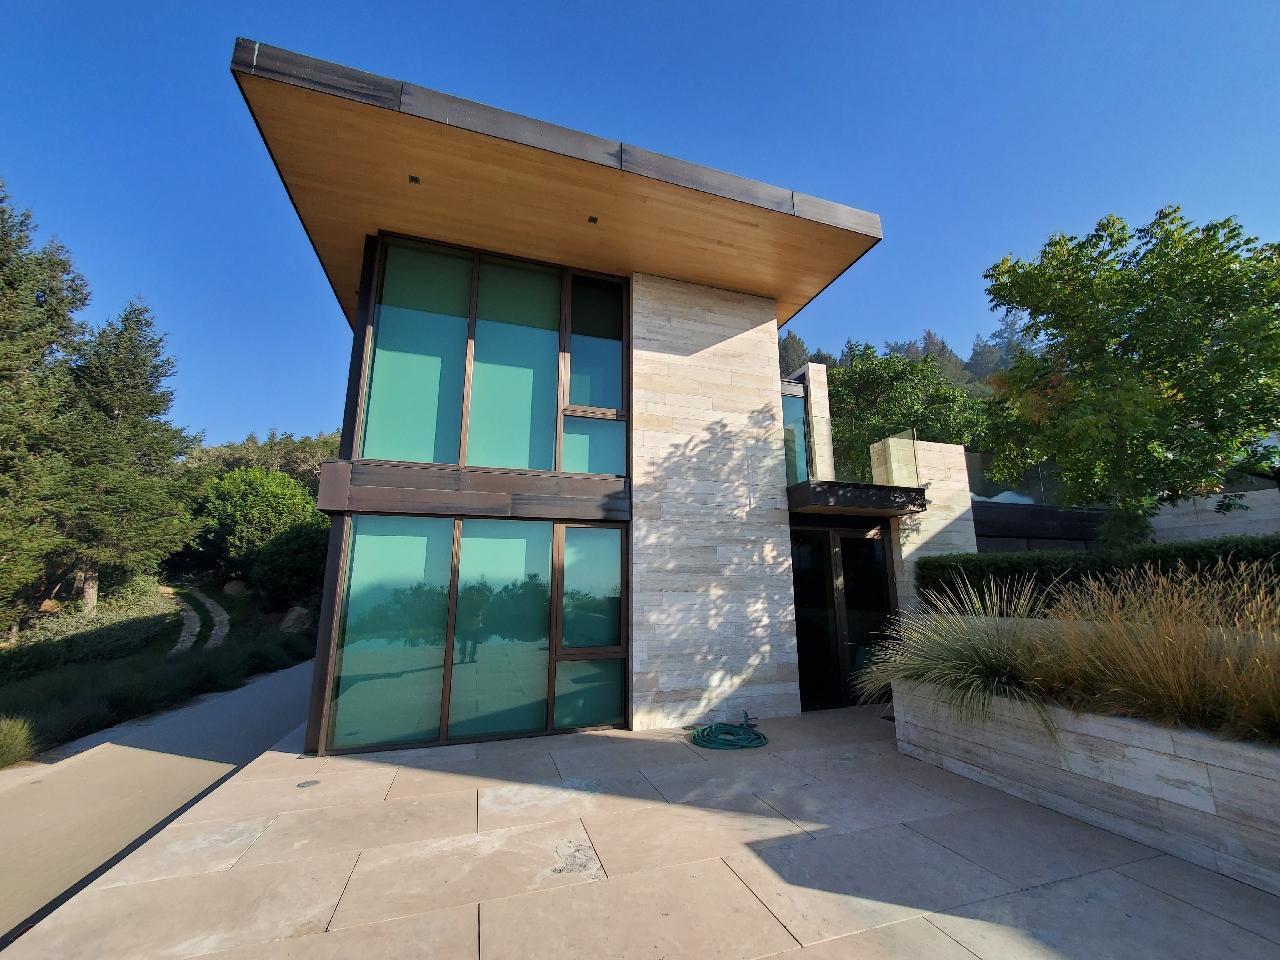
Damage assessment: no_damage